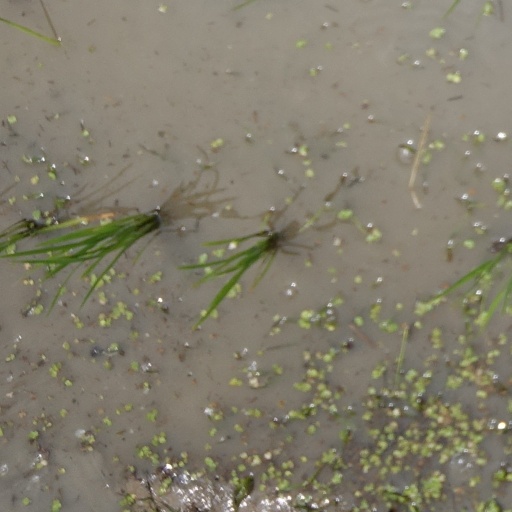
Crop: rice